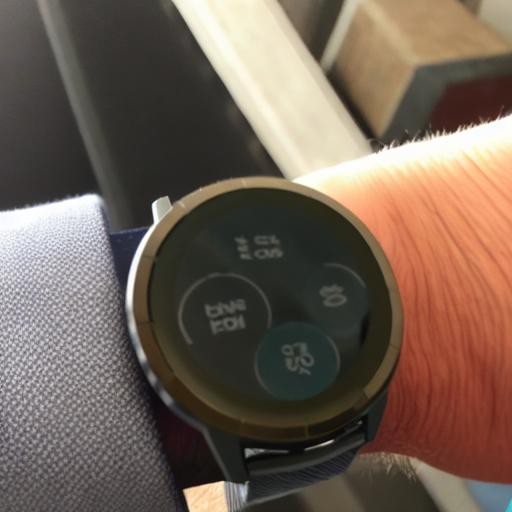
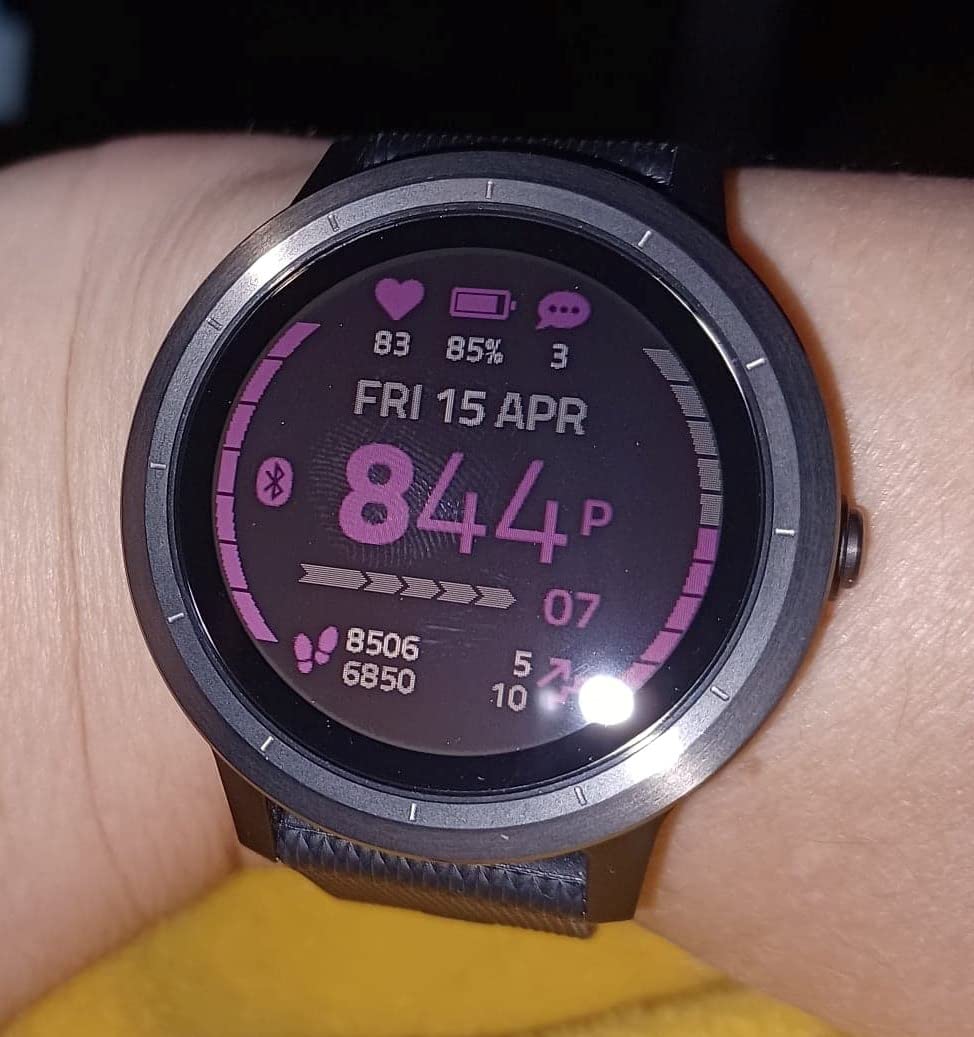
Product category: smartwatch
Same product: no